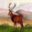
Label: deer